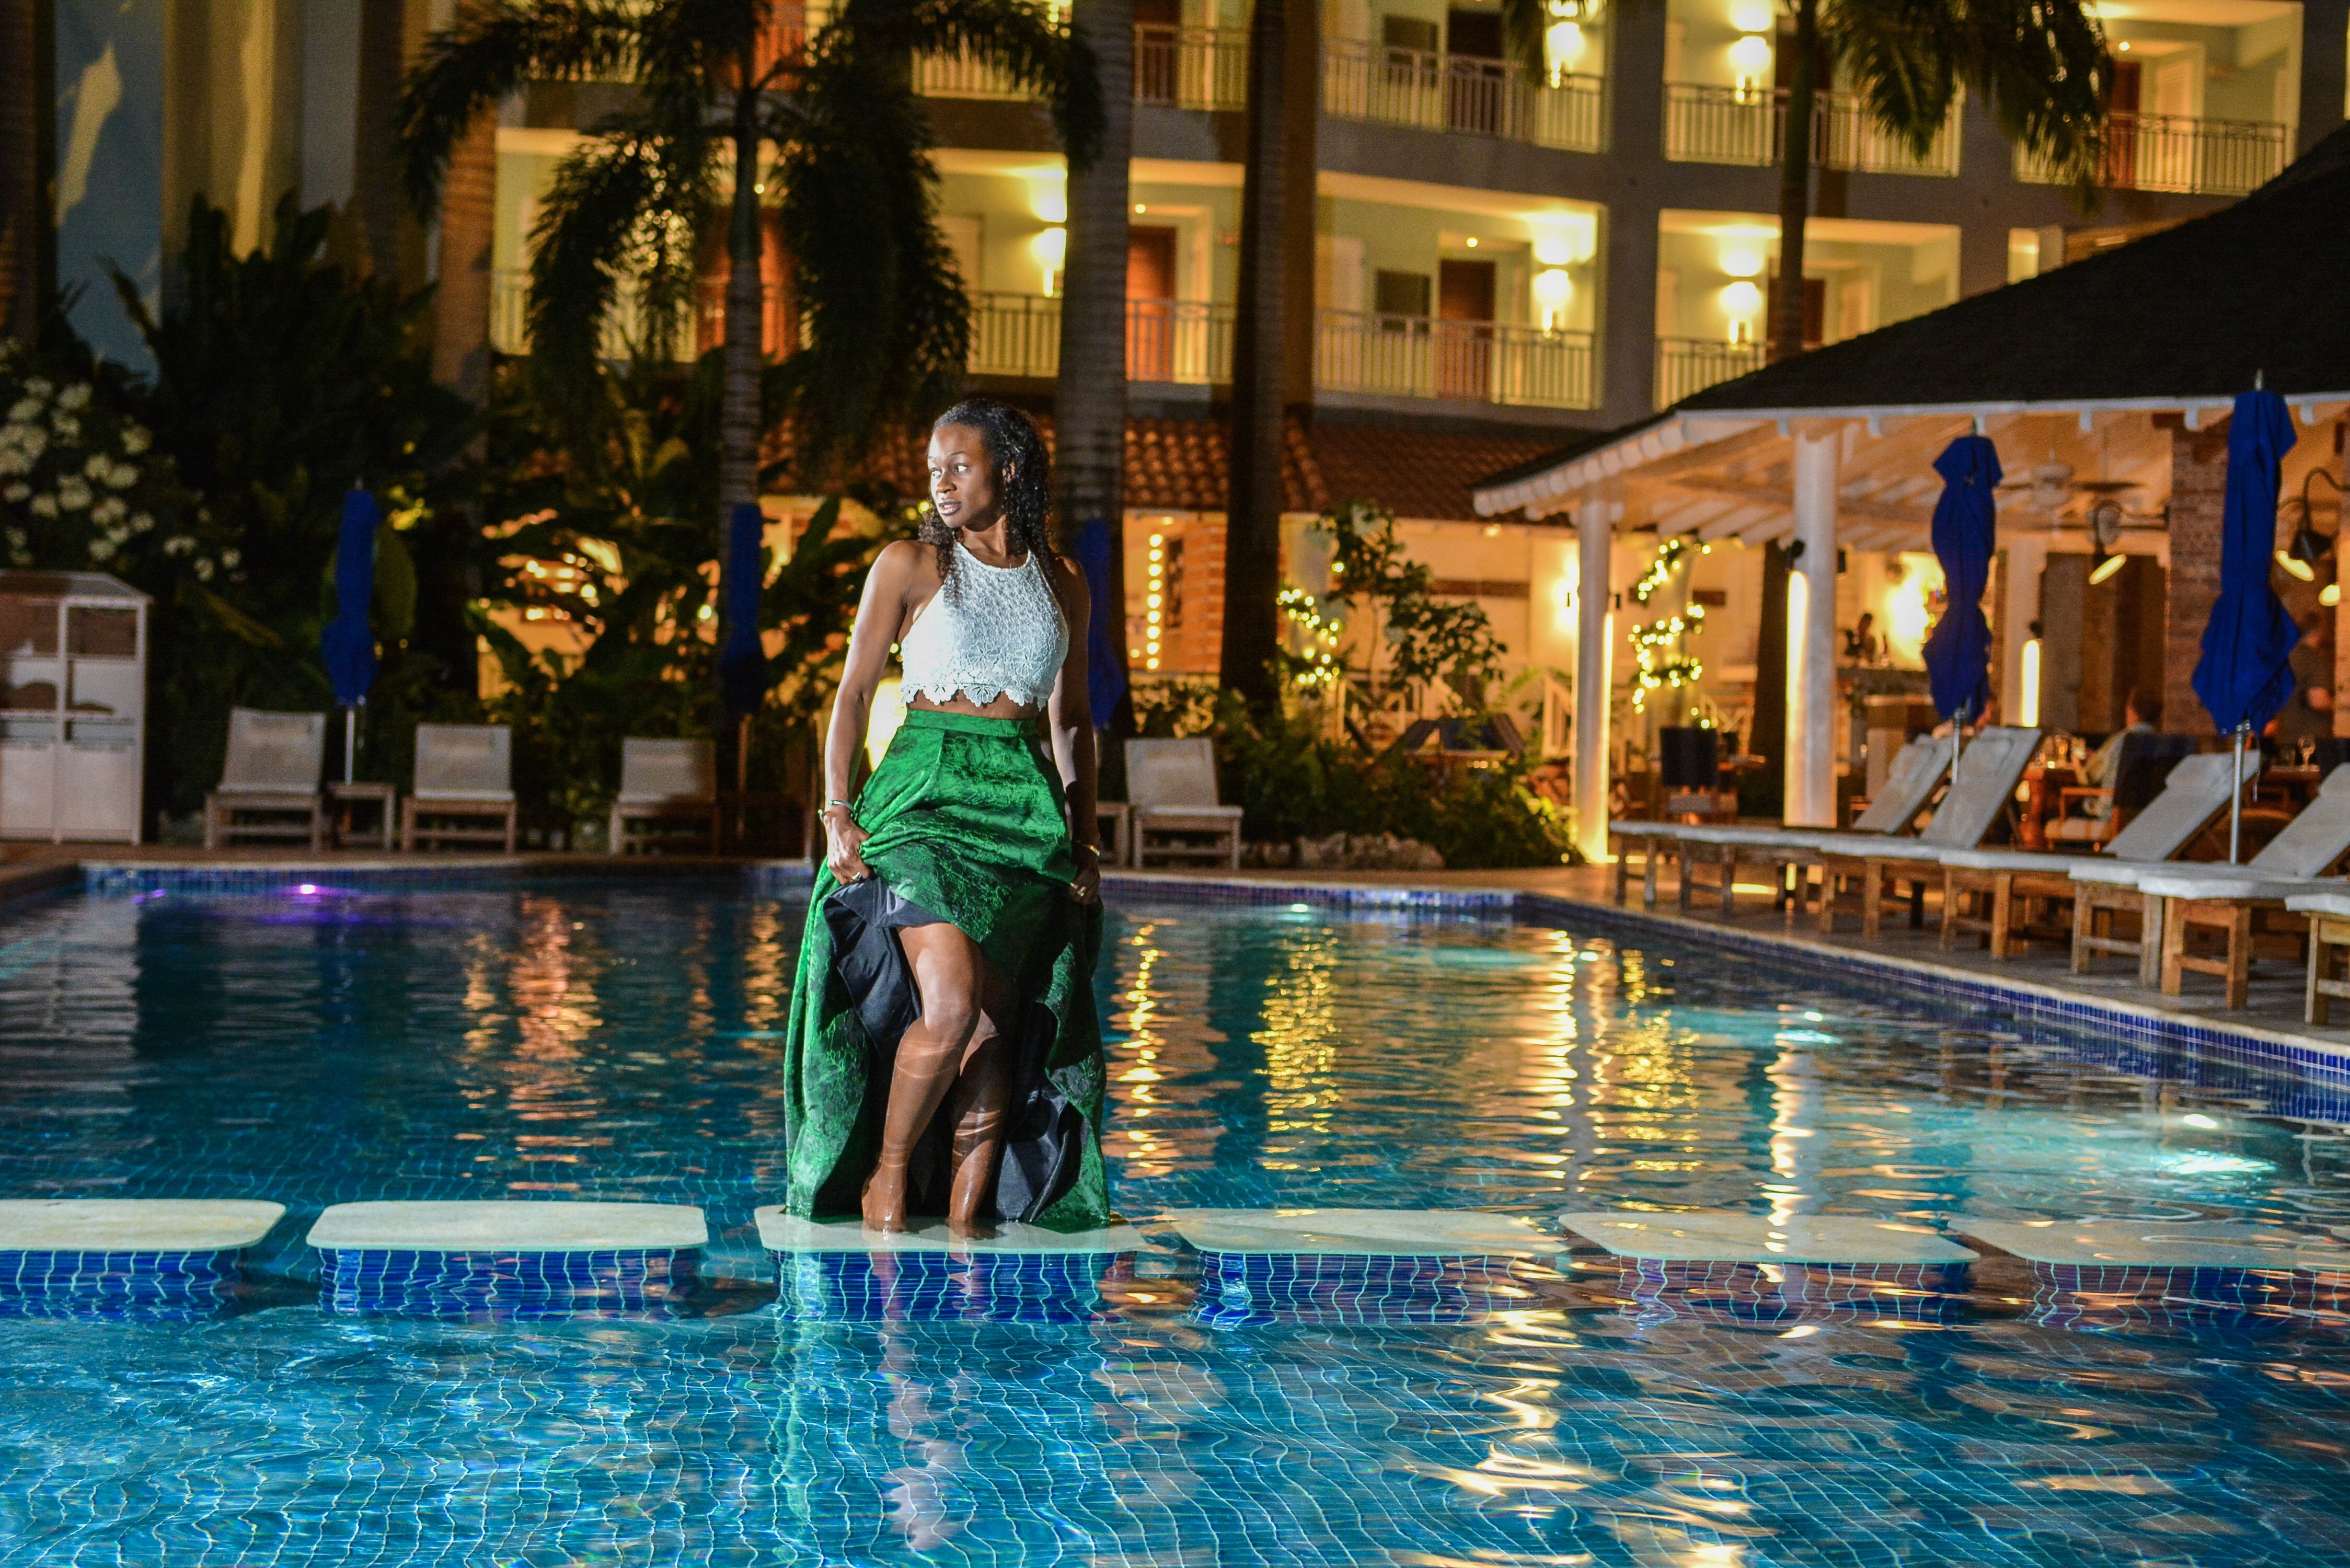
swimming pool, leisure, sandals, caribbean, barbados